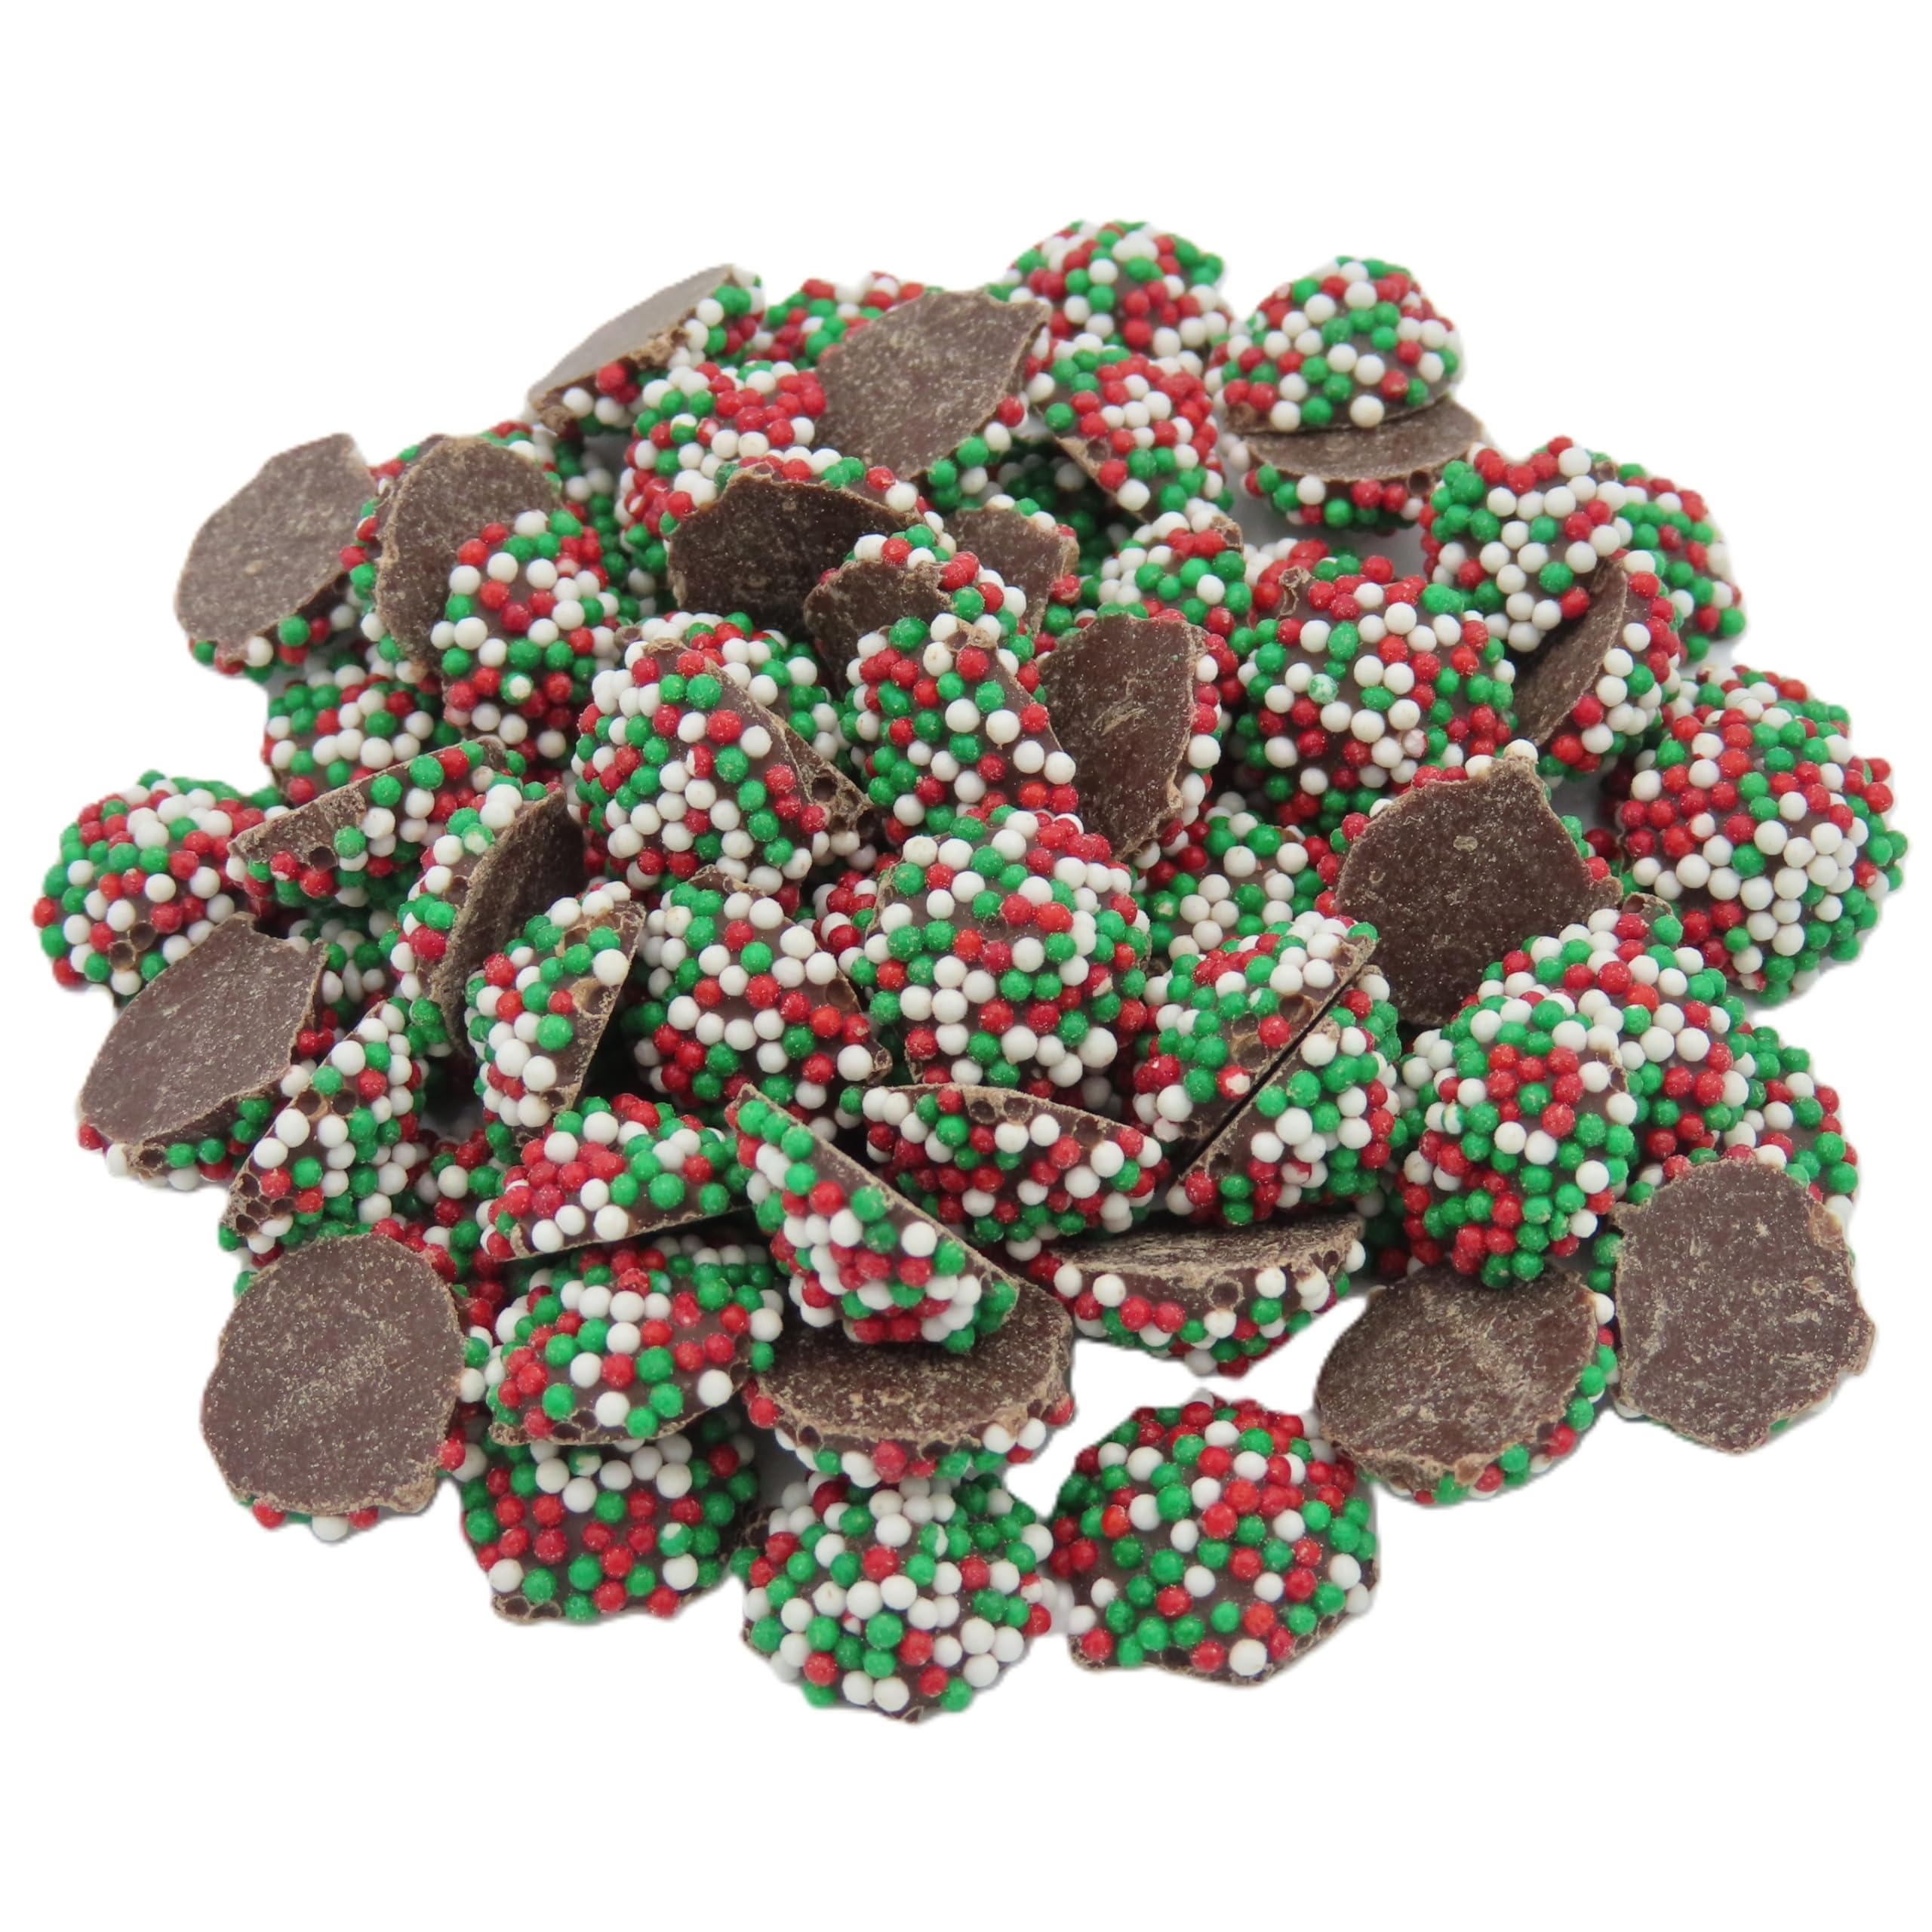
Item Name: Beulah's Mini Christmas Nonpareils, 10 Pounds, 9000 Pieces of Candy
Bullet Point 1: White, Red and Green
Bullet Point 2: Mini Bite-Size Nonpareils
Bullet Point 3: Chocolate Christmas Nonpareils
Product Description: Misty Chocolate Magic: Our Christmas Mini Nonpareils offer a refreshing, crunchy sweet twist. These petite drops are adorned with tiny red, green, and white nonpareil seeds, perfect for the festive season. You can buy these candies at Beulah’s Candyland.
Value: 160.0
Unit: Ounce

Price: 95.29